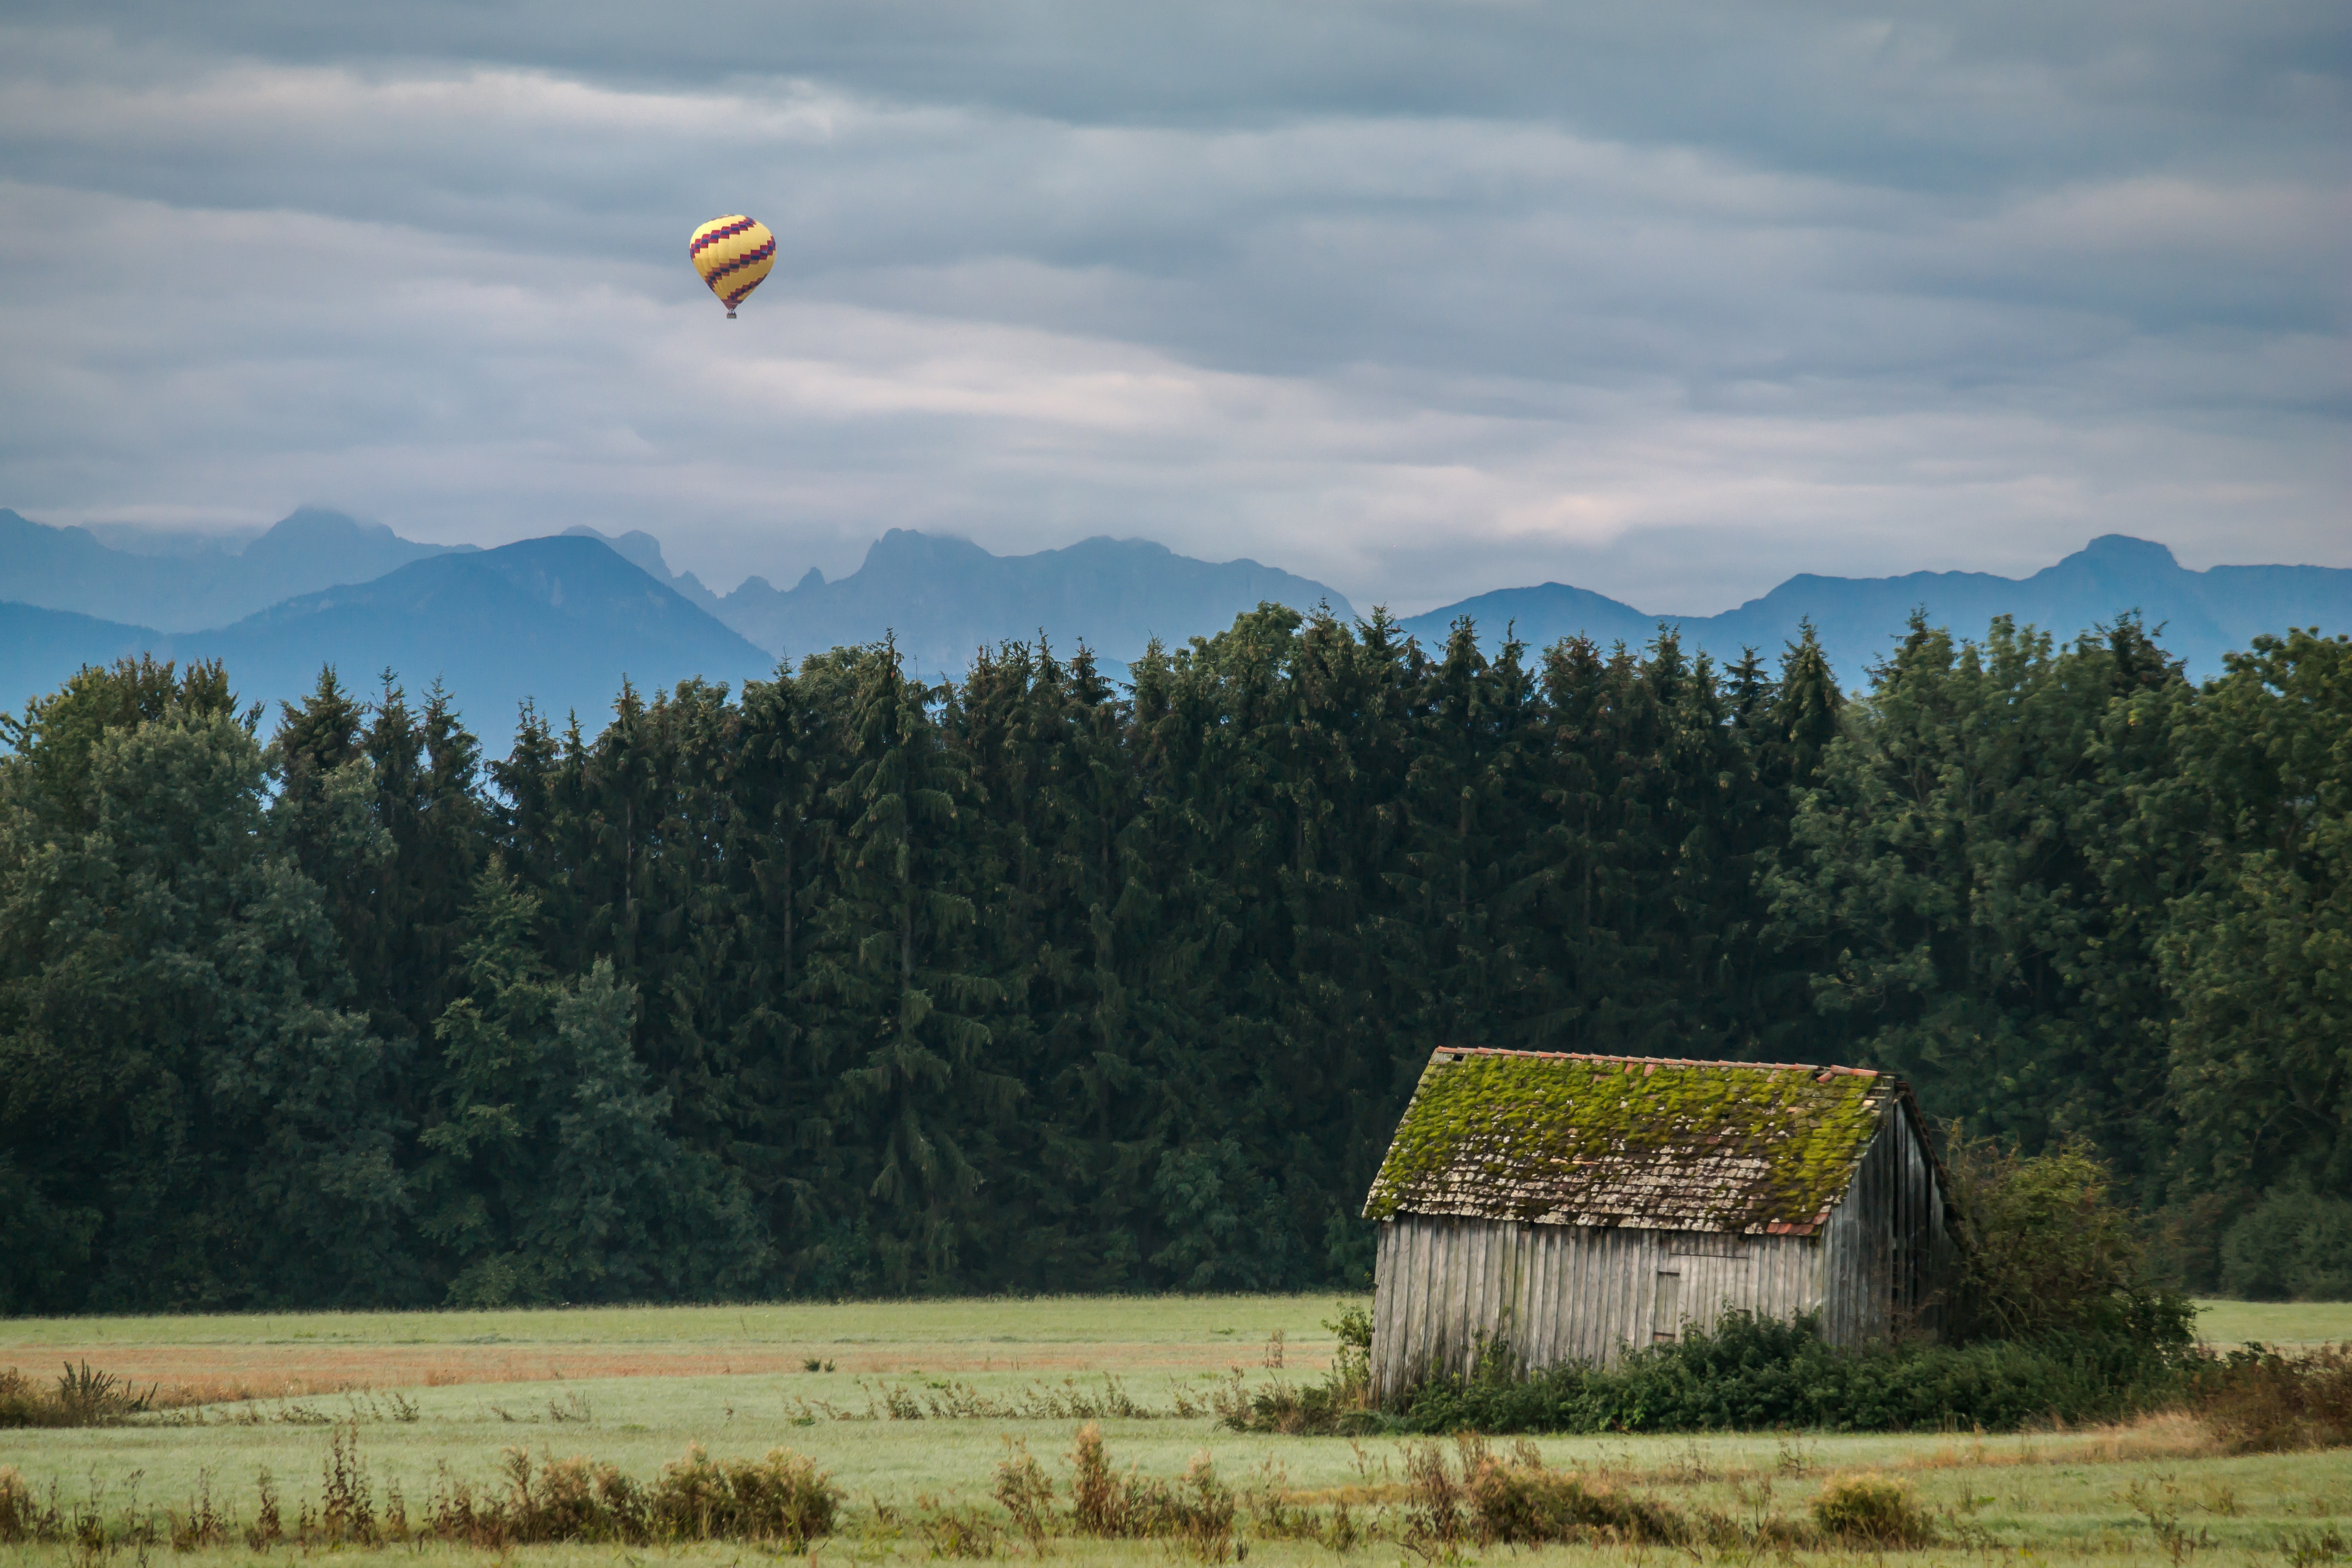
landscape, forest, mountain, sky, field, farm, meadow, prairie, hill, balloon, hot air balloon, wind, valley, mountain range, fly, aircraft, hut, vehicle, drive, pasture, alpine, float, colorful, agriculture, plain, clouds, mountains, germany, bavaria, upgrade, take off, rural area, go balloon, air sports, hot air balloon ride, mountainous landforms